BOAC Flight 777

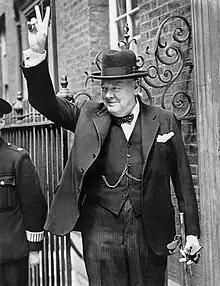
Winston Churchill giving his famous V sign.

"The New York Times" announced on 3 June: "A British Overseas Airways transport plane, with the actor Leslie Howard reported among its 13 passengers, was officially declared overdue and presumed lost today... In their daily communique, broadcast from Berlin and recorded by The Associated Press, the Germans said: 'Three enemy bombers and one transport were downed by German reconnaissance planes over the Atlantic'."